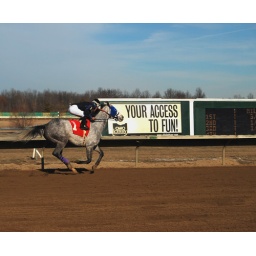
Race horse by sign